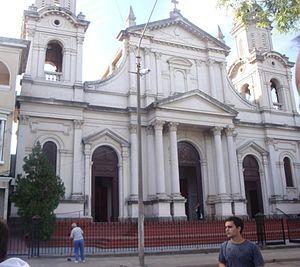
La cathédrale Saint-Jean-Baptiste de Salto est une cathédrale catholique située à Salto, en Uruguay. Elle est le siège du diocèse de Salto. Elle est protégée comme monument national.